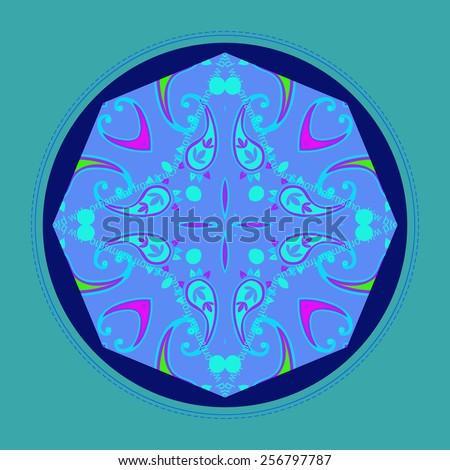
card with circular oriental pattern of floral motif on a dark blue circle .